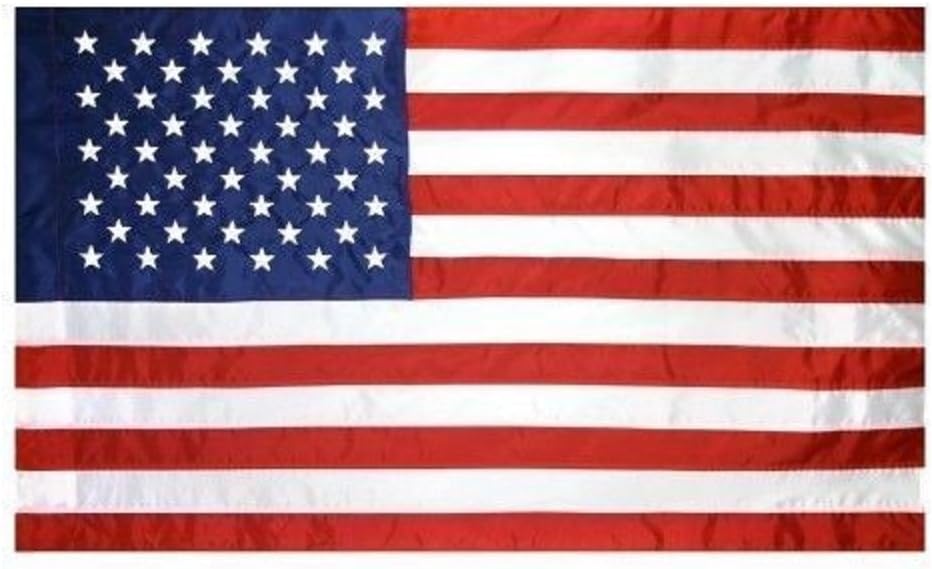
AES USA US 2-1/2x4 American Flag Pole Hem Banner Sleeve Pocket for Pole House Banner Double Stitched Fade Resistant Premium Quality
Category: Amazon Home
USA US 2-1/2x4 AMERICAN FLAG POLE HEM BANNER SLEEVE POCKET for Pole House Banner Double Stitched Fade Resistant Premium Quality
Features: Poly-Nylon Indoor / Outdoor UV-Resistant Color Fast Ink Fabric To Protect Vibrancy Of Colors In Sunlight | Great for hanging inside for home decor or hanging outside | Fabric will fly even in the most gentle breezes | Double Seam Fabric Lock Technology with 2 rows of stitching on each side for extra durability and strength | Premium nylon header